Yoav (musician)

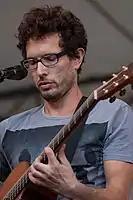

Yoav (born Yoav Sadan; ; on October 15, 1979, in Tel Aviv, Israel) is a singer-songwriter of Israeli-Romanian descent, raised in South Africa.